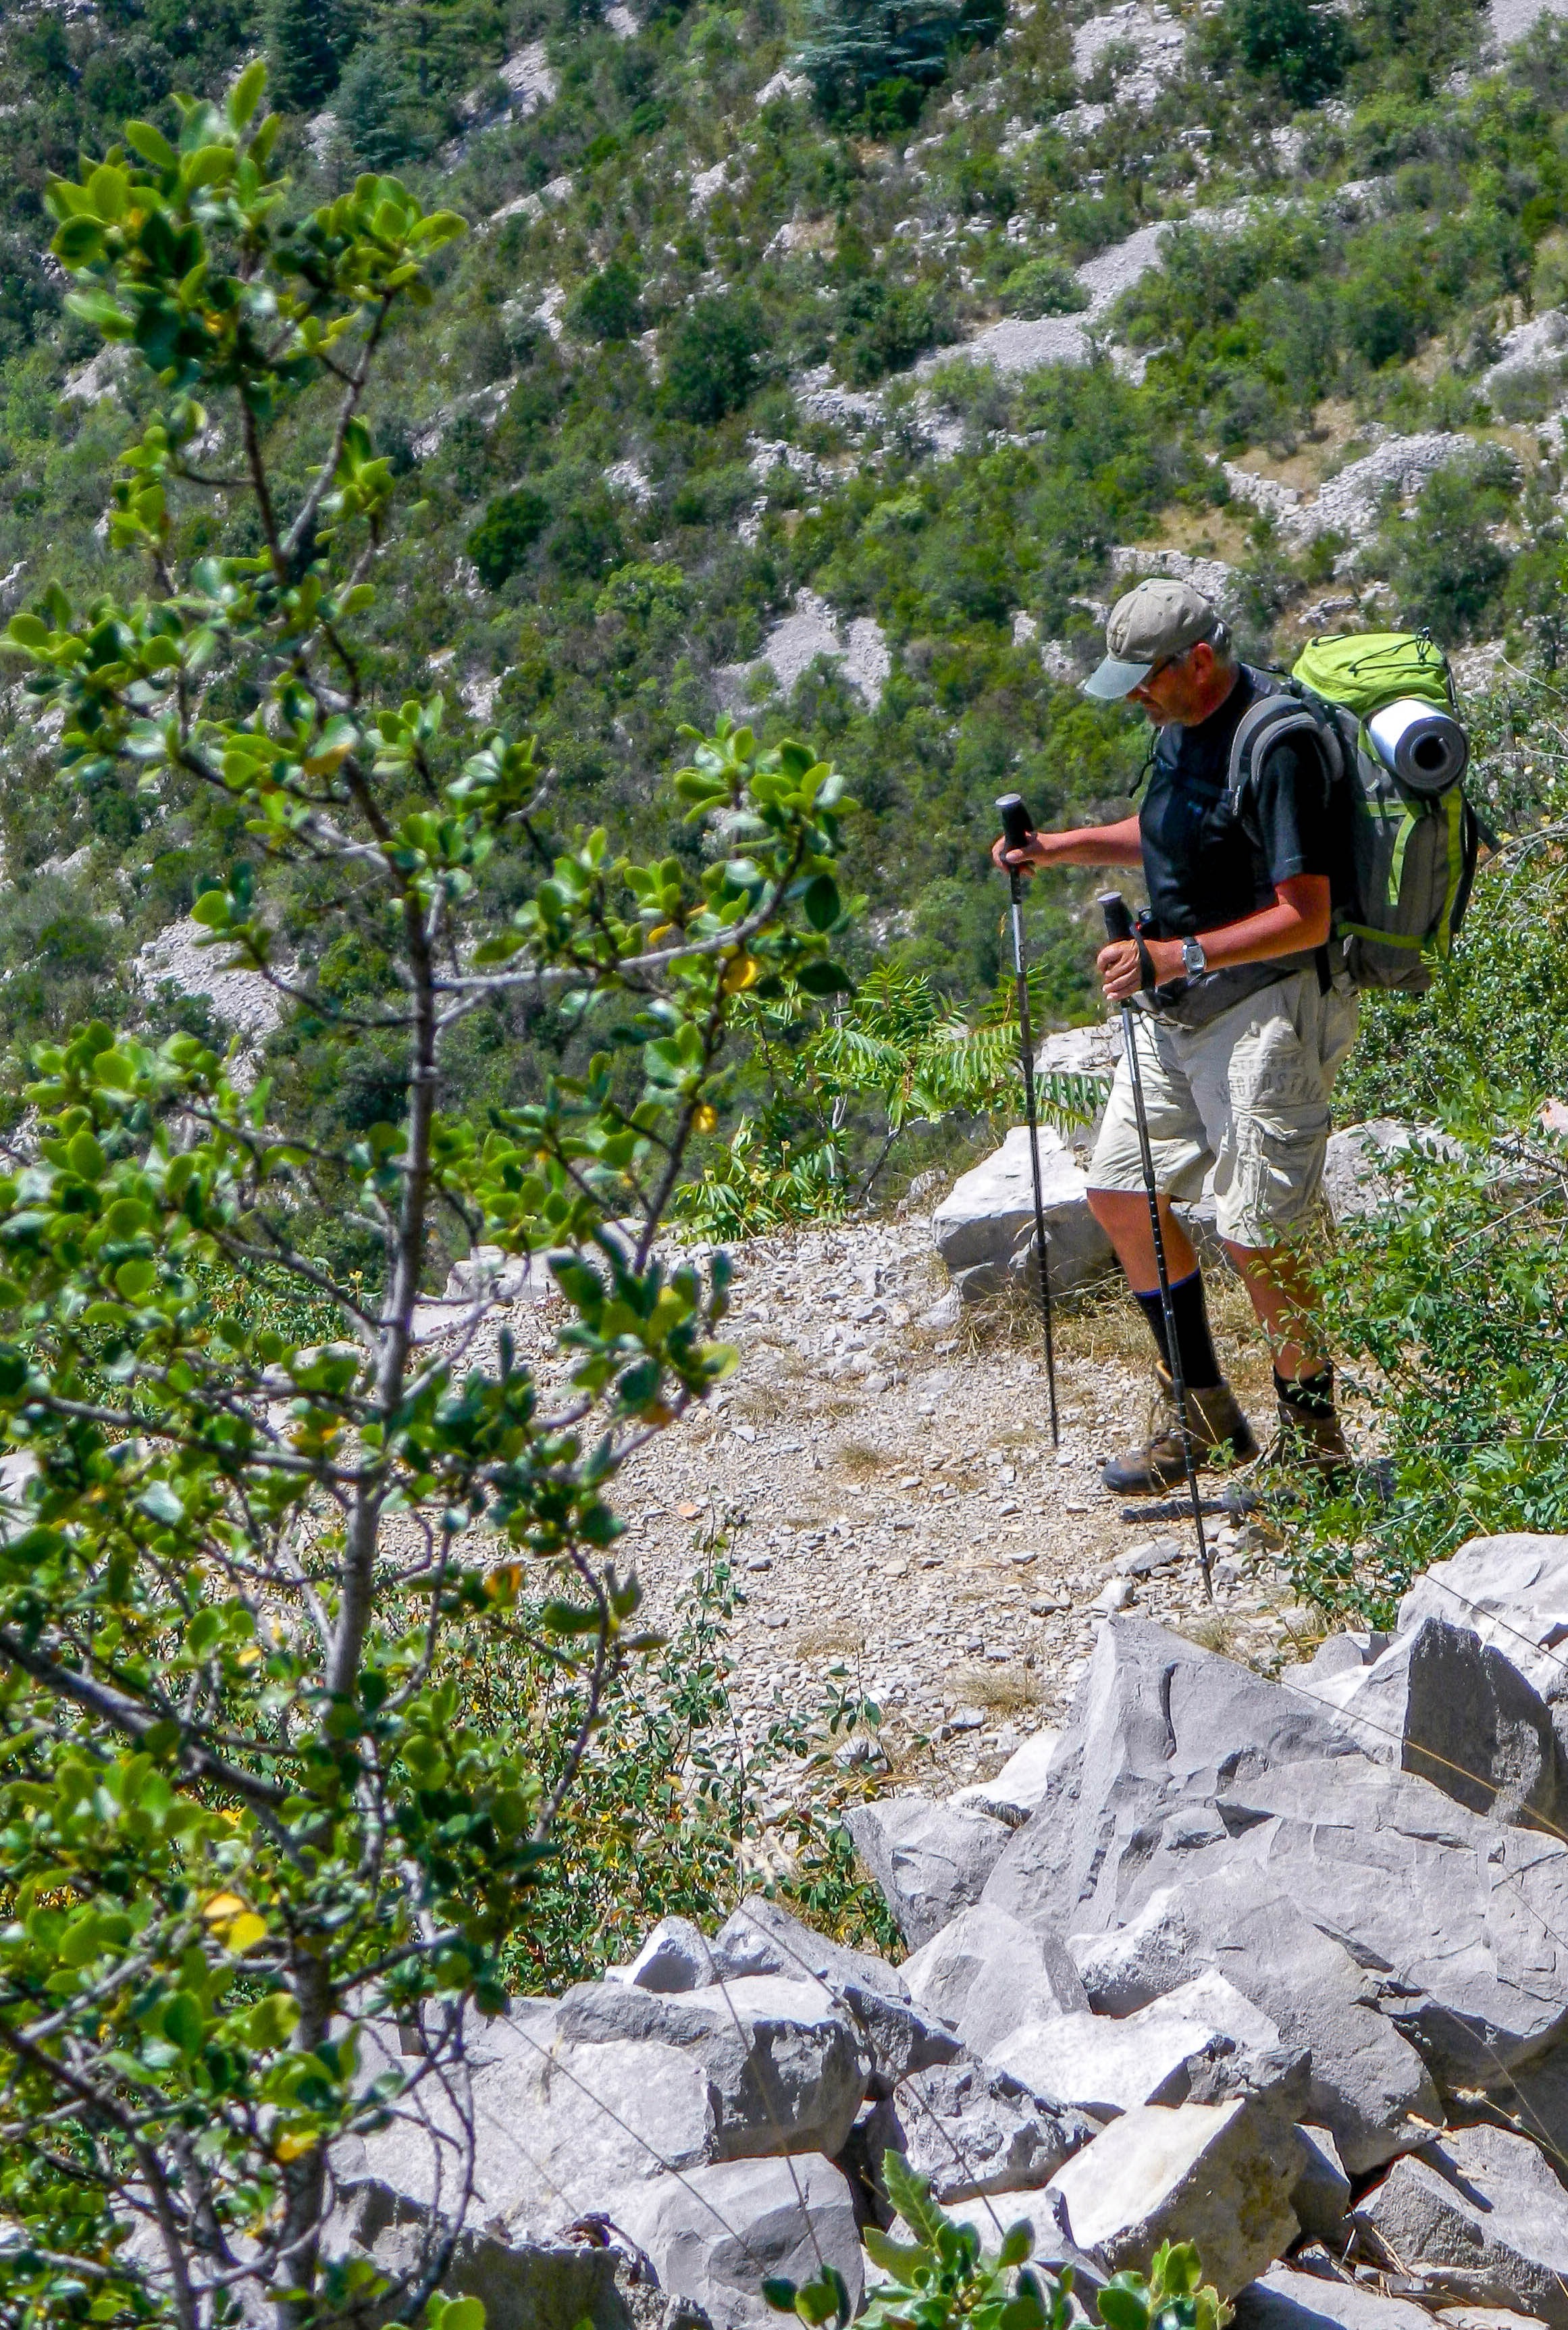
nature, path, wilderness, walking, mountain, hiking, trail, adventure, recreation, hiker, stream, ridge, sports, backpacking, compostelle, cluniac path, outdoor recreation